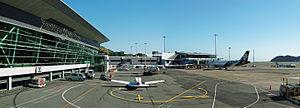
Jon Alastair Craig, né en 1941 ou 1942 – mort le 16 août 2015 à Lower Hutt, est un architecte néo-zélandais.